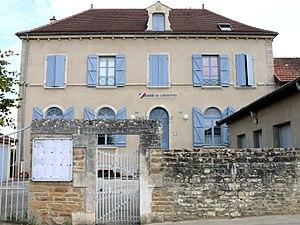
Mairie de Chenôves
Chenôves est une commune française située dans le département de Saône-et-Loire en région Bourgogne-Franche-Comté.